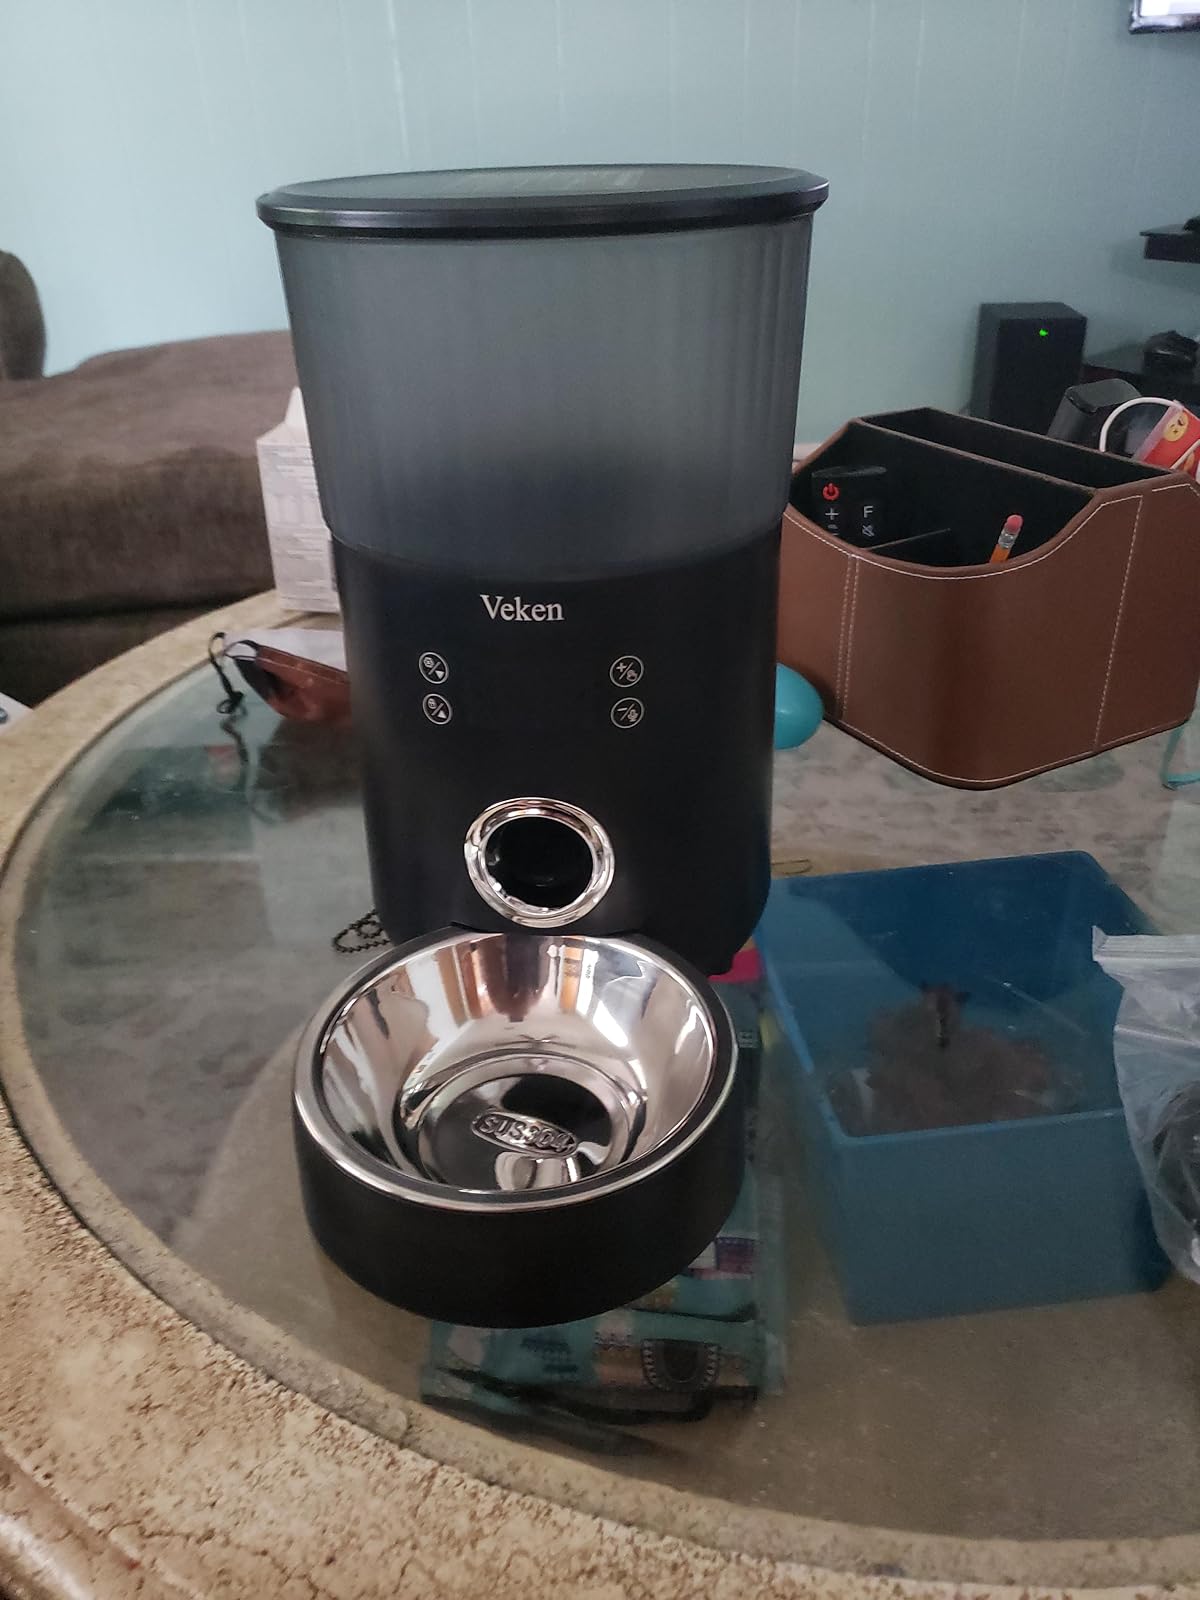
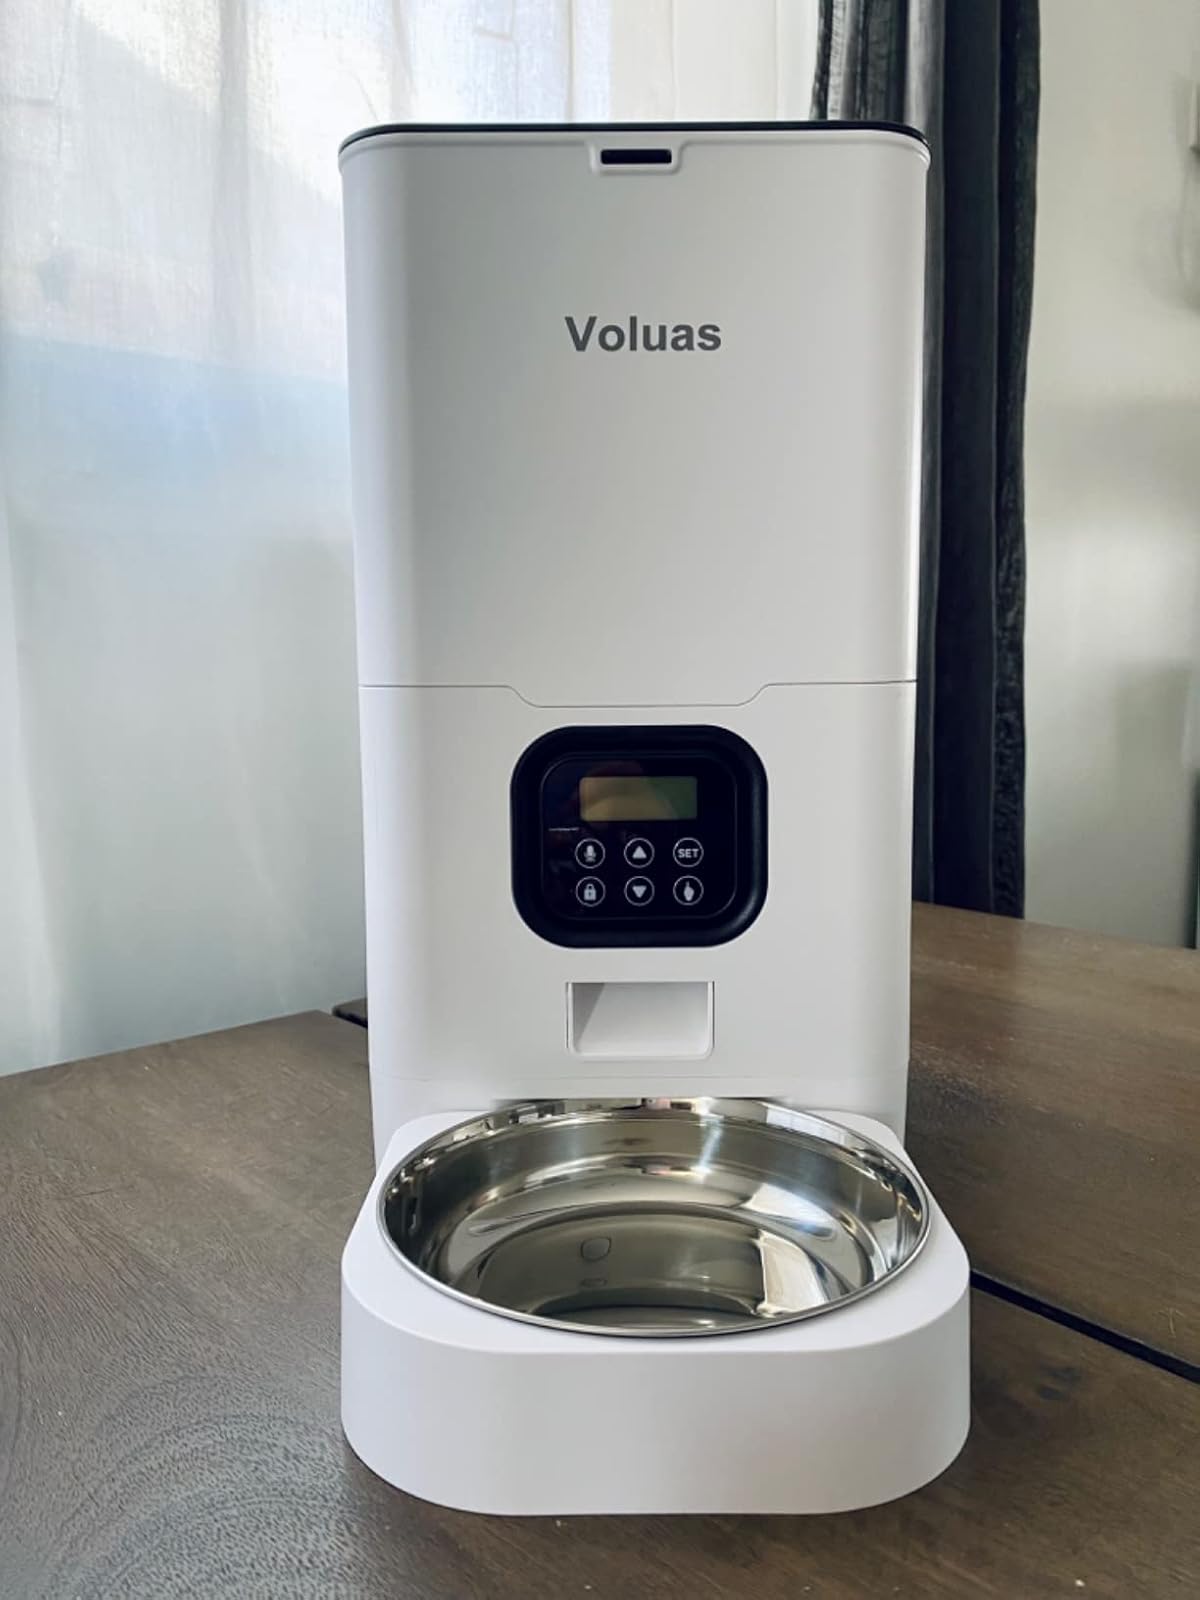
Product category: items_feeder
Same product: no